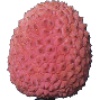
Label: Lychee 1